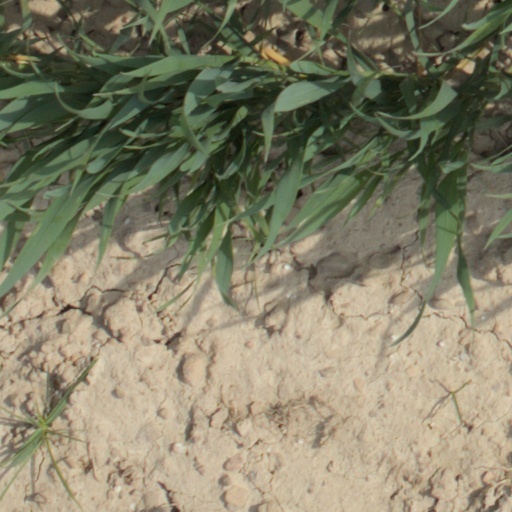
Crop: wheat